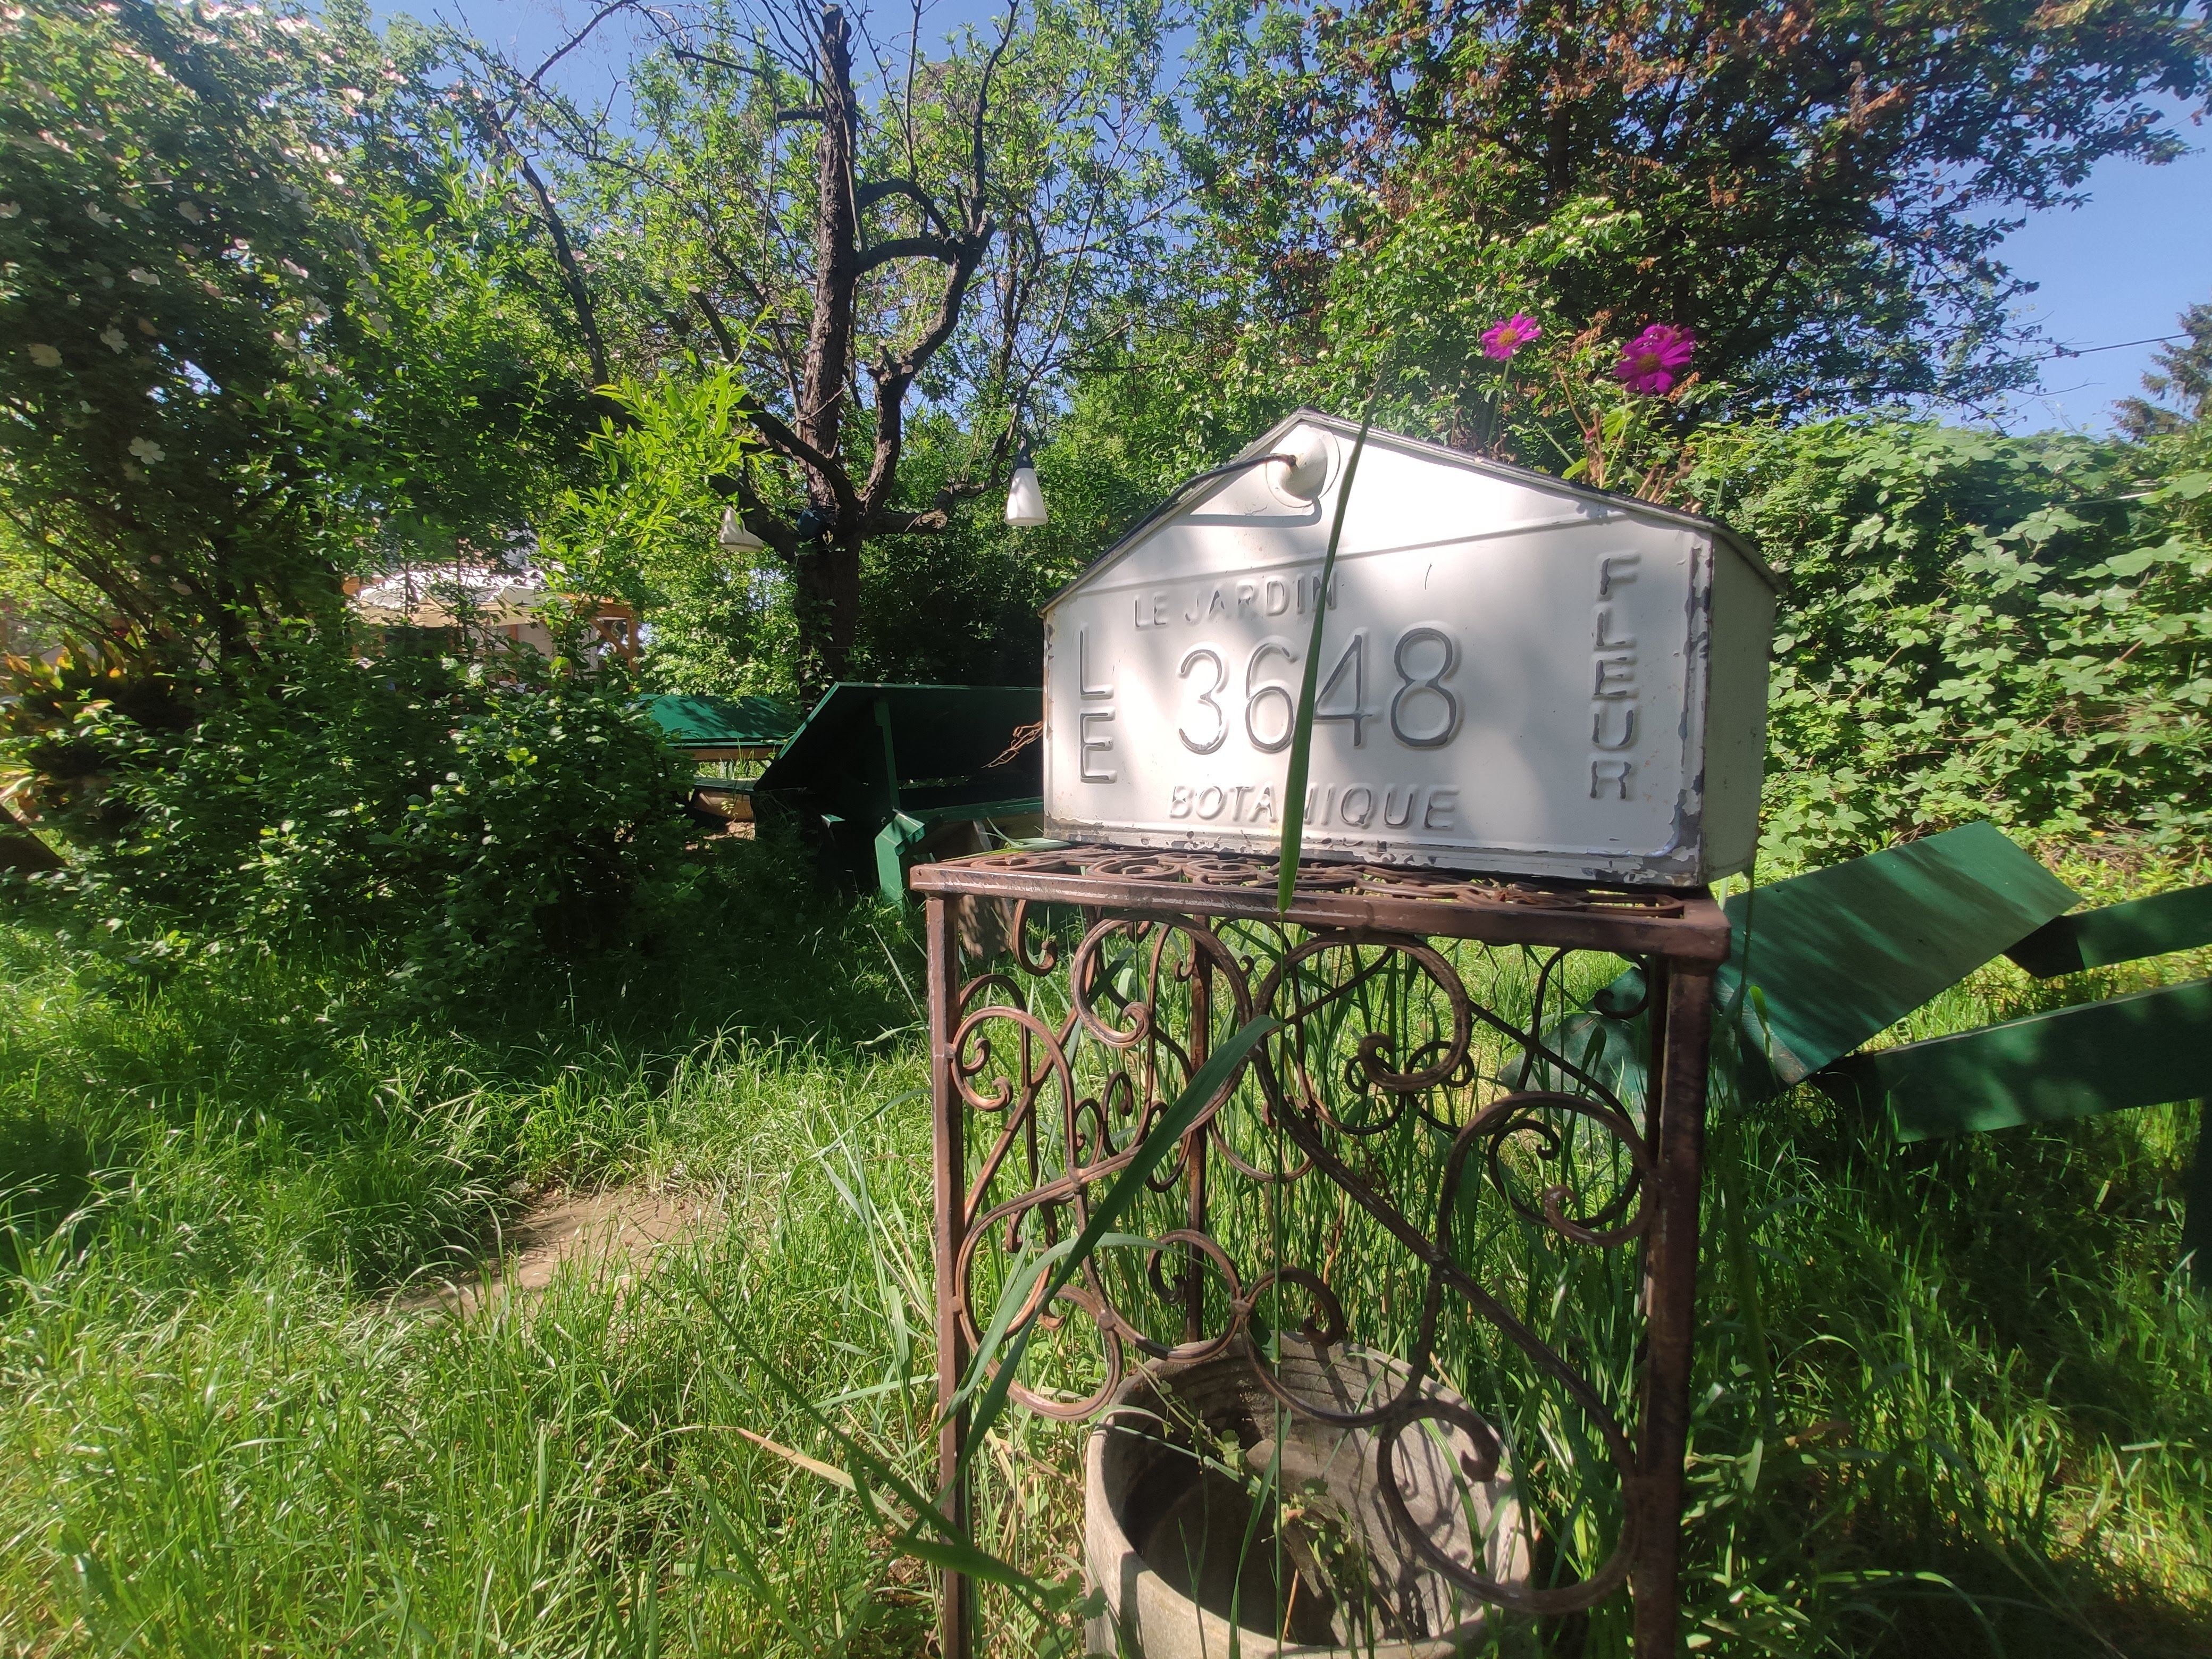
vienna, vineyard, garden, stammersdorf, trees, plant, plant community, natural environment, sky, vegetation, natural landscape, land lot, tree, wood, biome, grass, woody plant, grassland, house, landscape, forest, recreation, leisure, soil, sculpture, shrub, jungle, nature reserve, prairie, woodland, yard, flower, metal, home accessories, wildlife, backyard